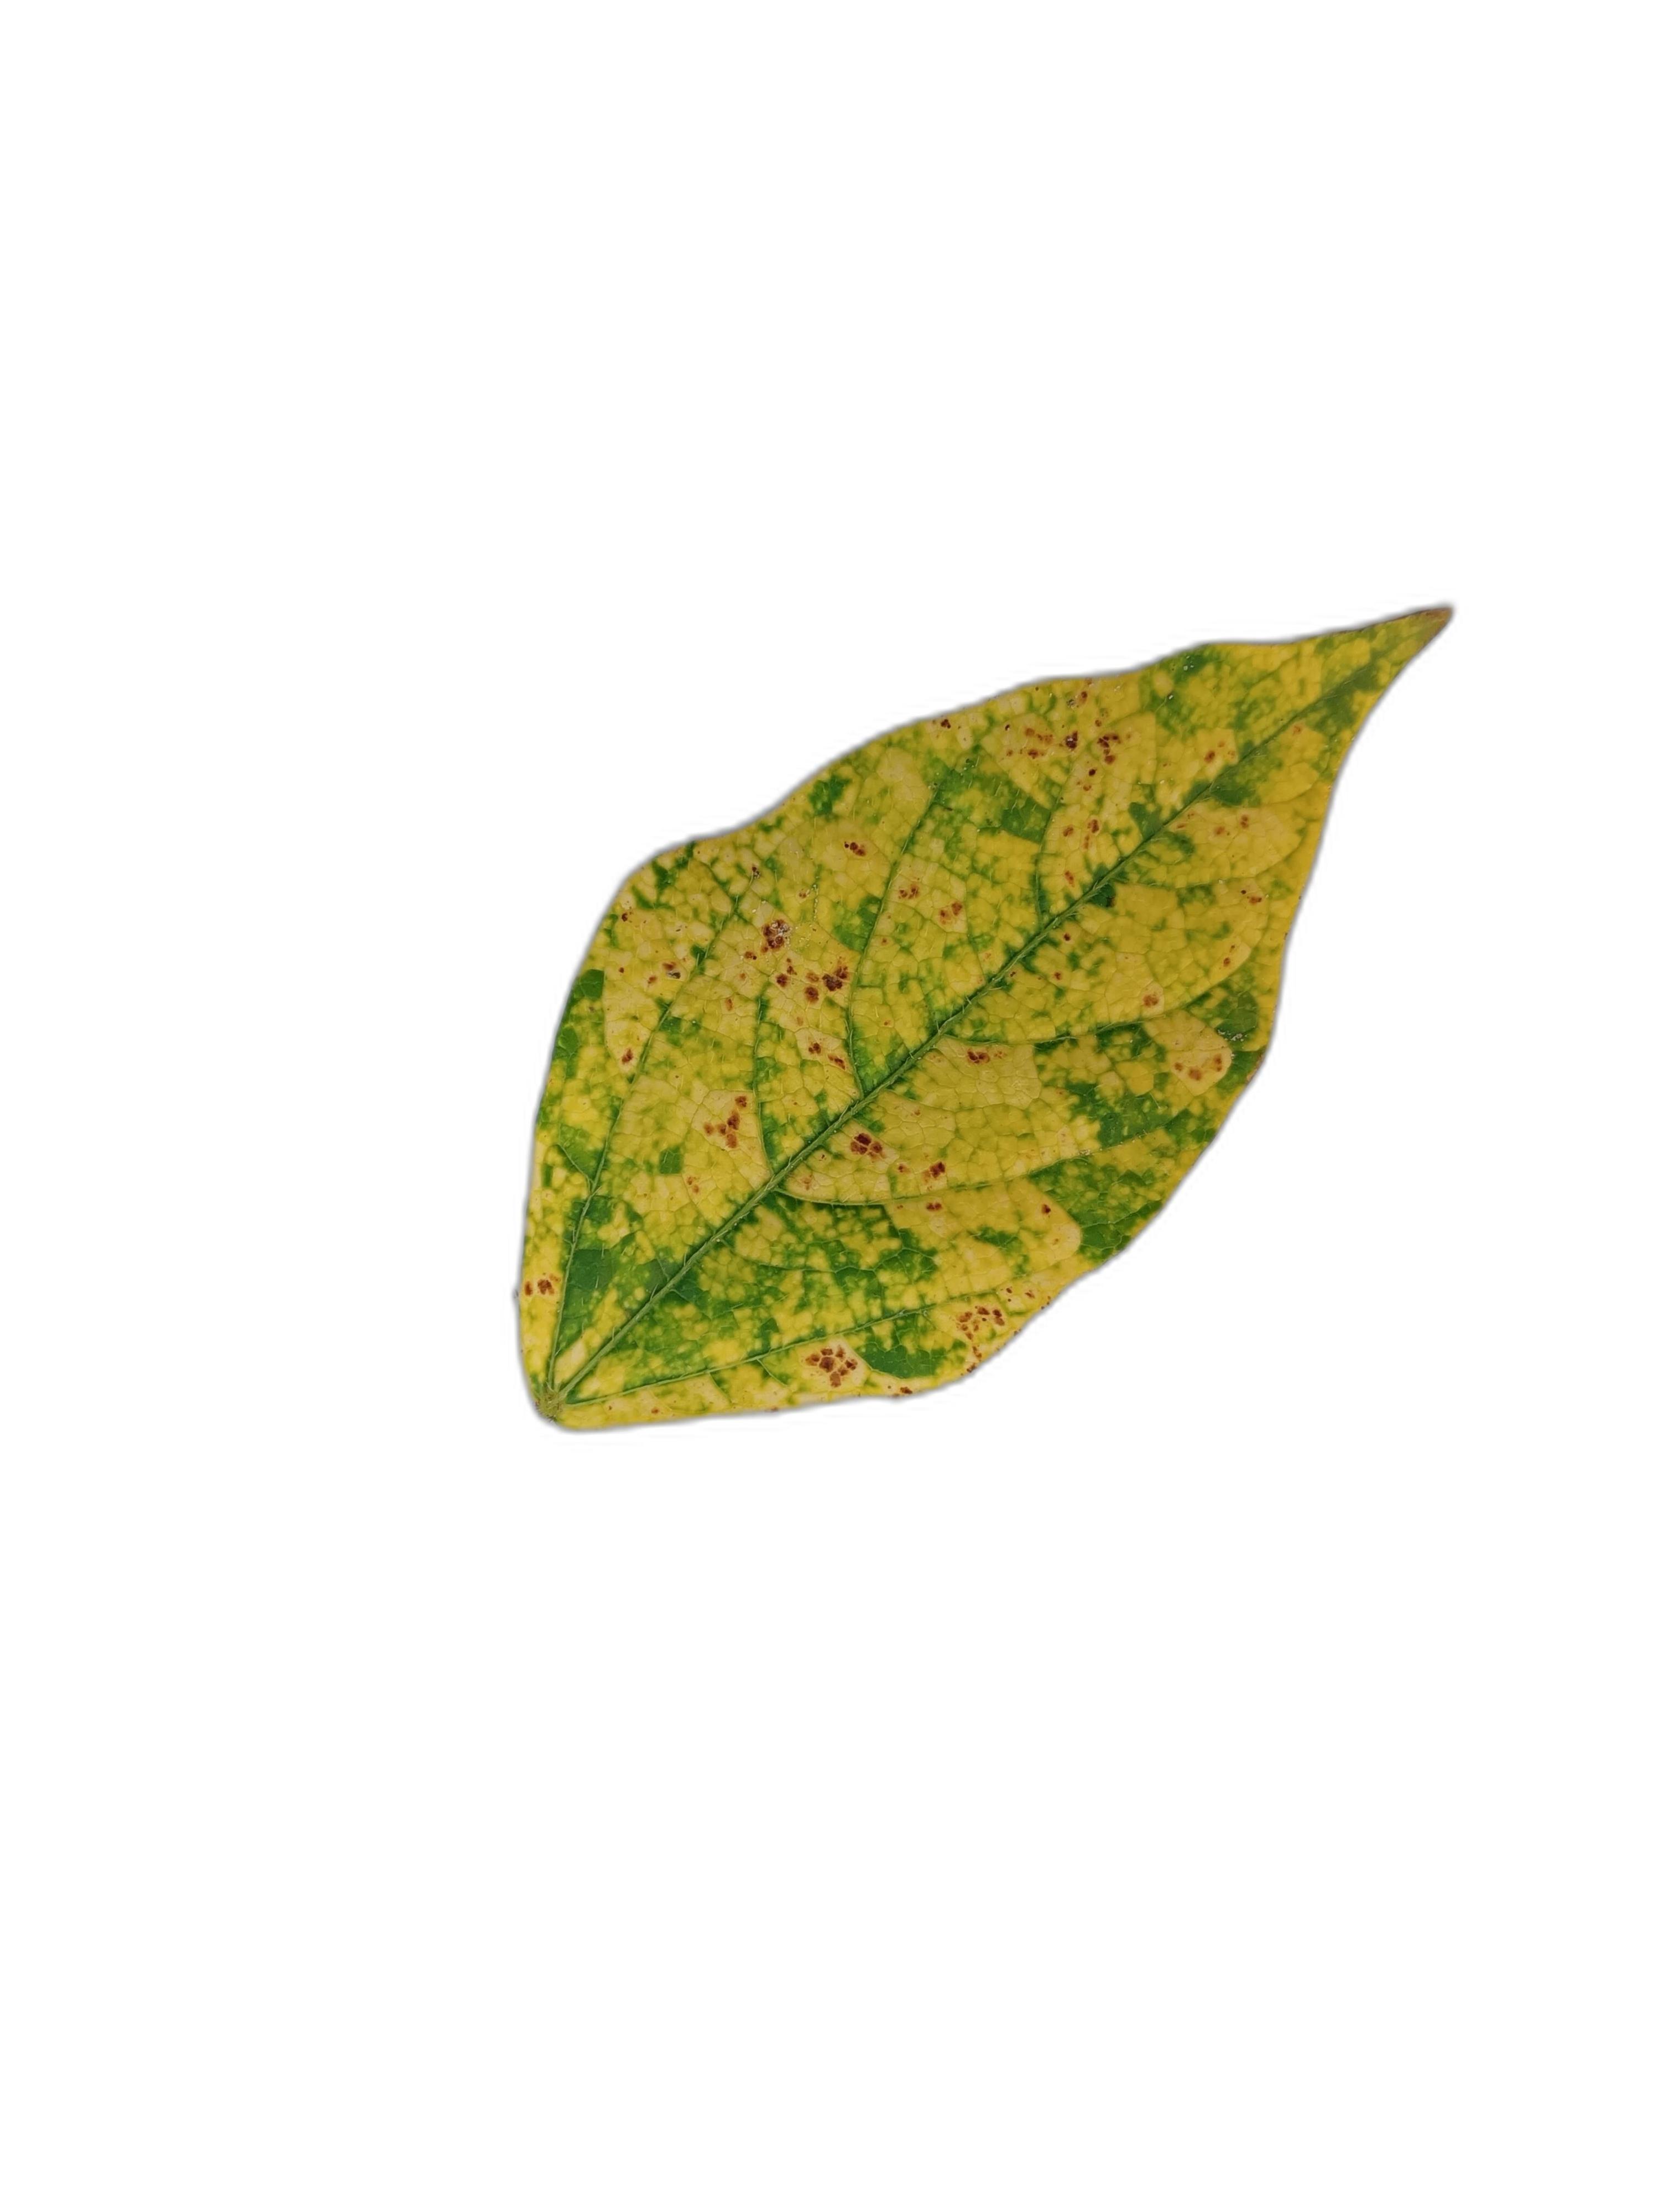
Label: Yellow Mosaic